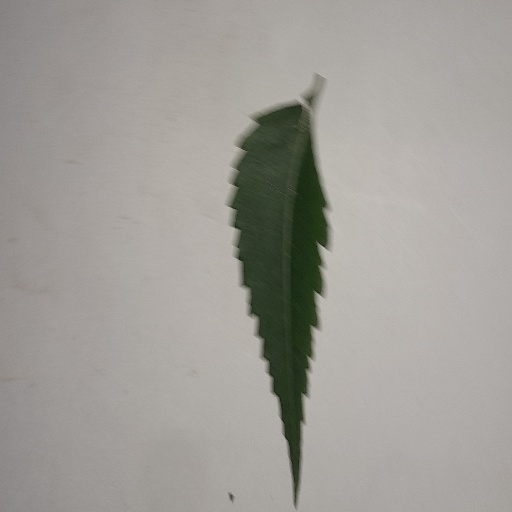
Species: Neem
Leaf condition: Healthy Leaf